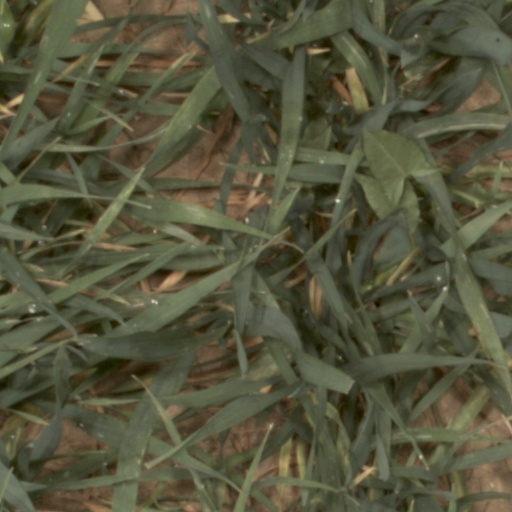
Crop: wheat